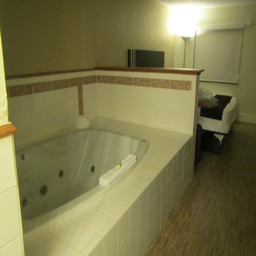
my favorite part of the room .